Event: Nepal Earthquake
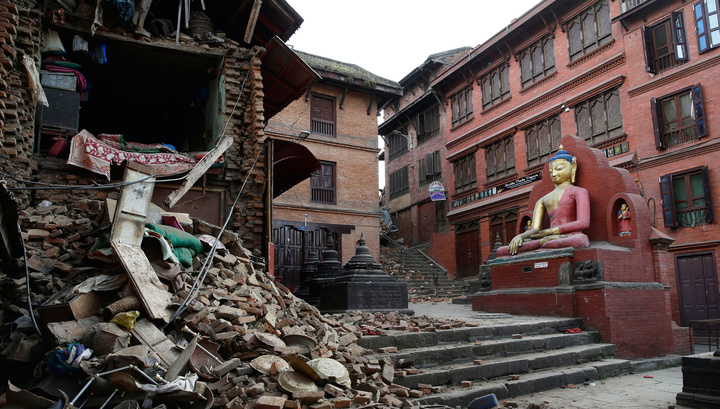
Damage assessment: damage